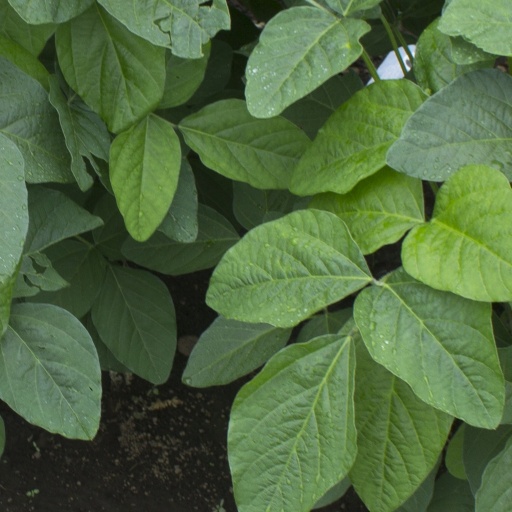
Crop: soybean